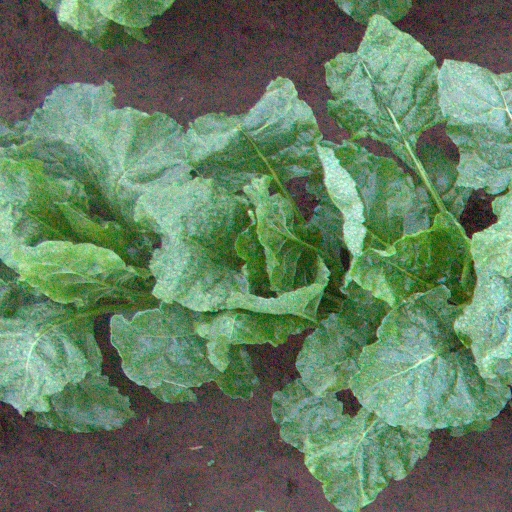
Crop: sugar beet